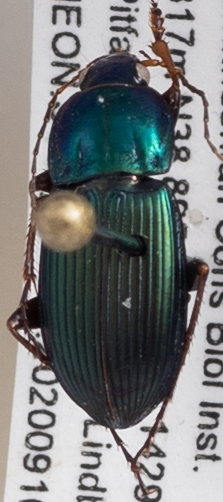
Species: Poecilus lucublandus
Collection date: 2020-09-10
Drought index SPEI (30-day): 1.46
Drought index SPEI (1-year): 0.412
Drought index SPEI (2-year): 1.28